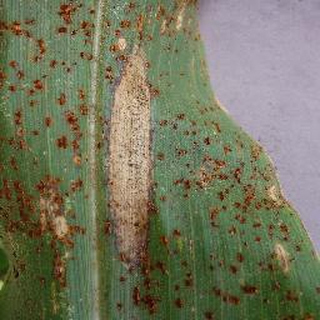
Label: corn_northern_leaf_blight